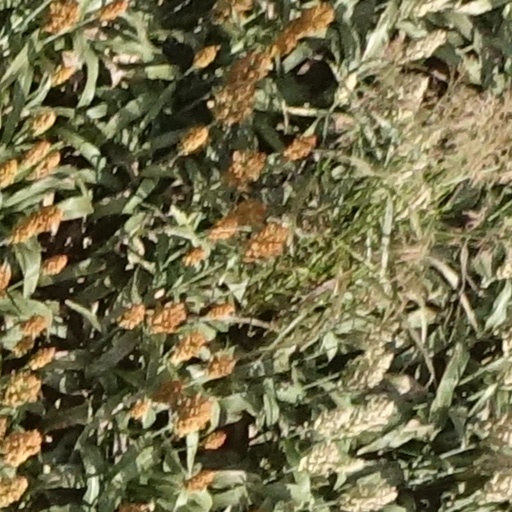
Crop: sorghum